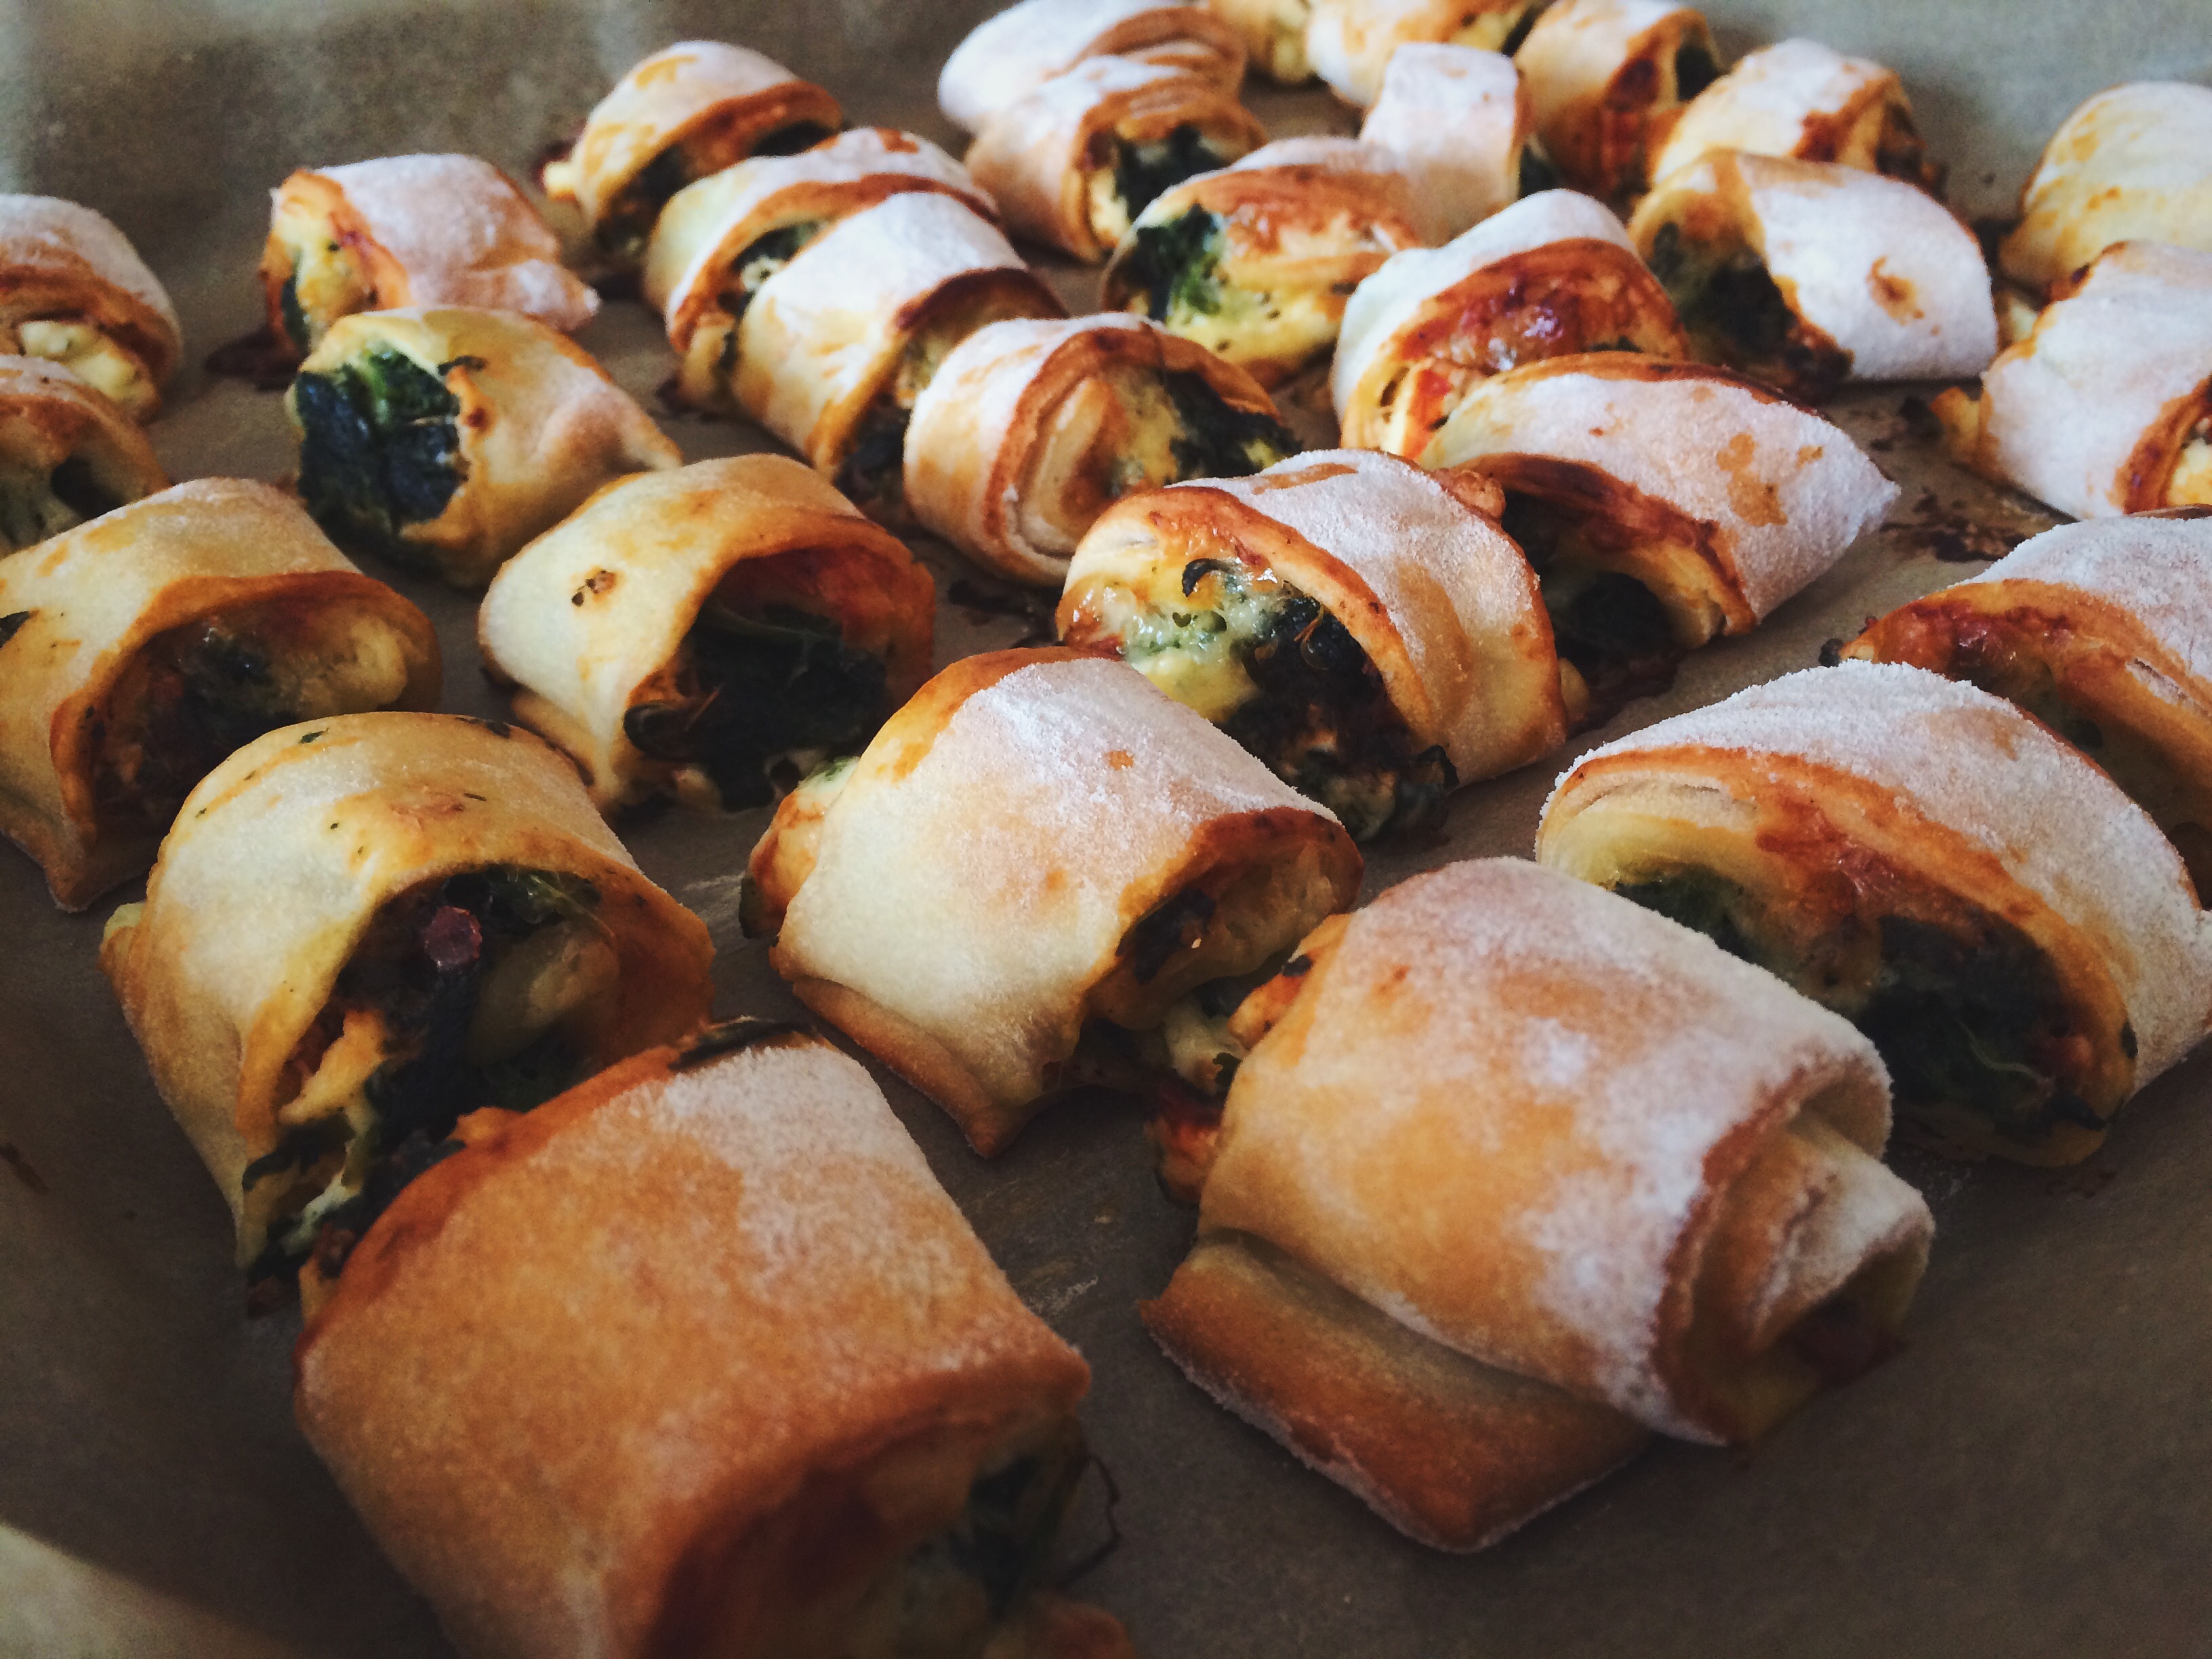
dish, food, cooking, snack, dessert, fast food, meat, lunch, cuisine, pizza, cheese, asian food, dinner, spinach, street food, rolls, bread roll, pigs in blankets, rugelach, sausage roll